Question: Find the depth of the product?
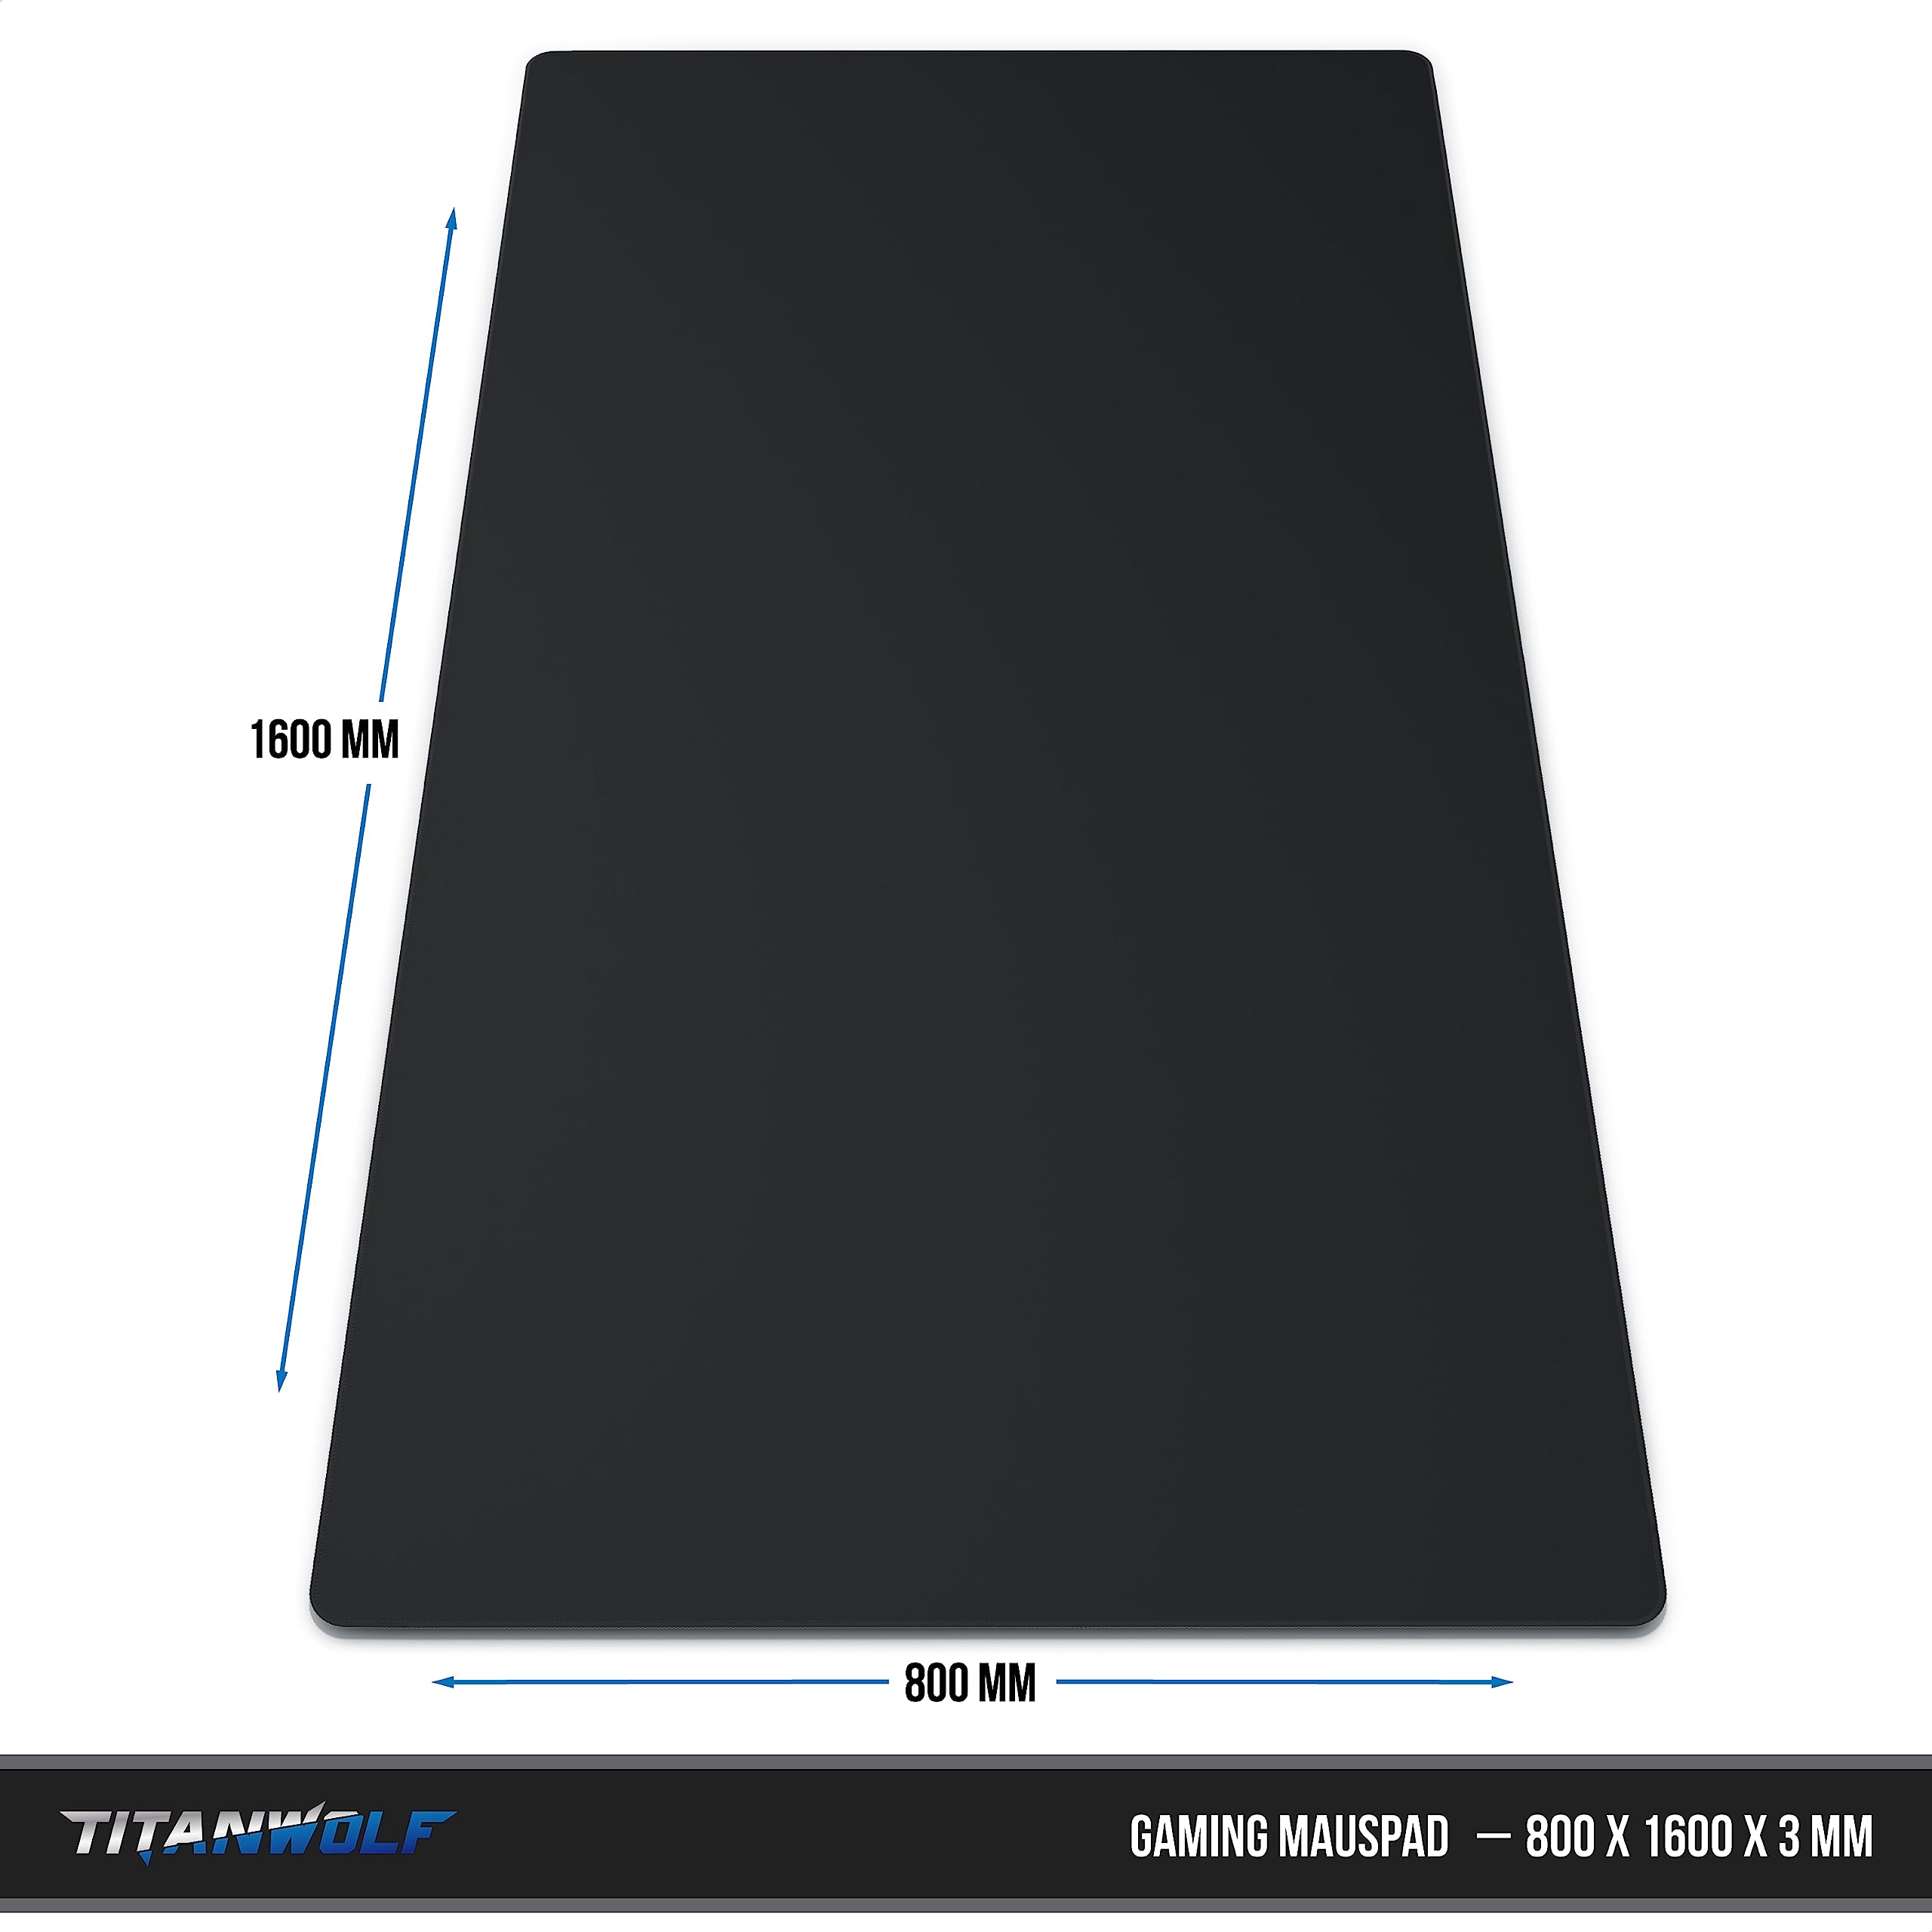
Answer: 1600.0 millimetre